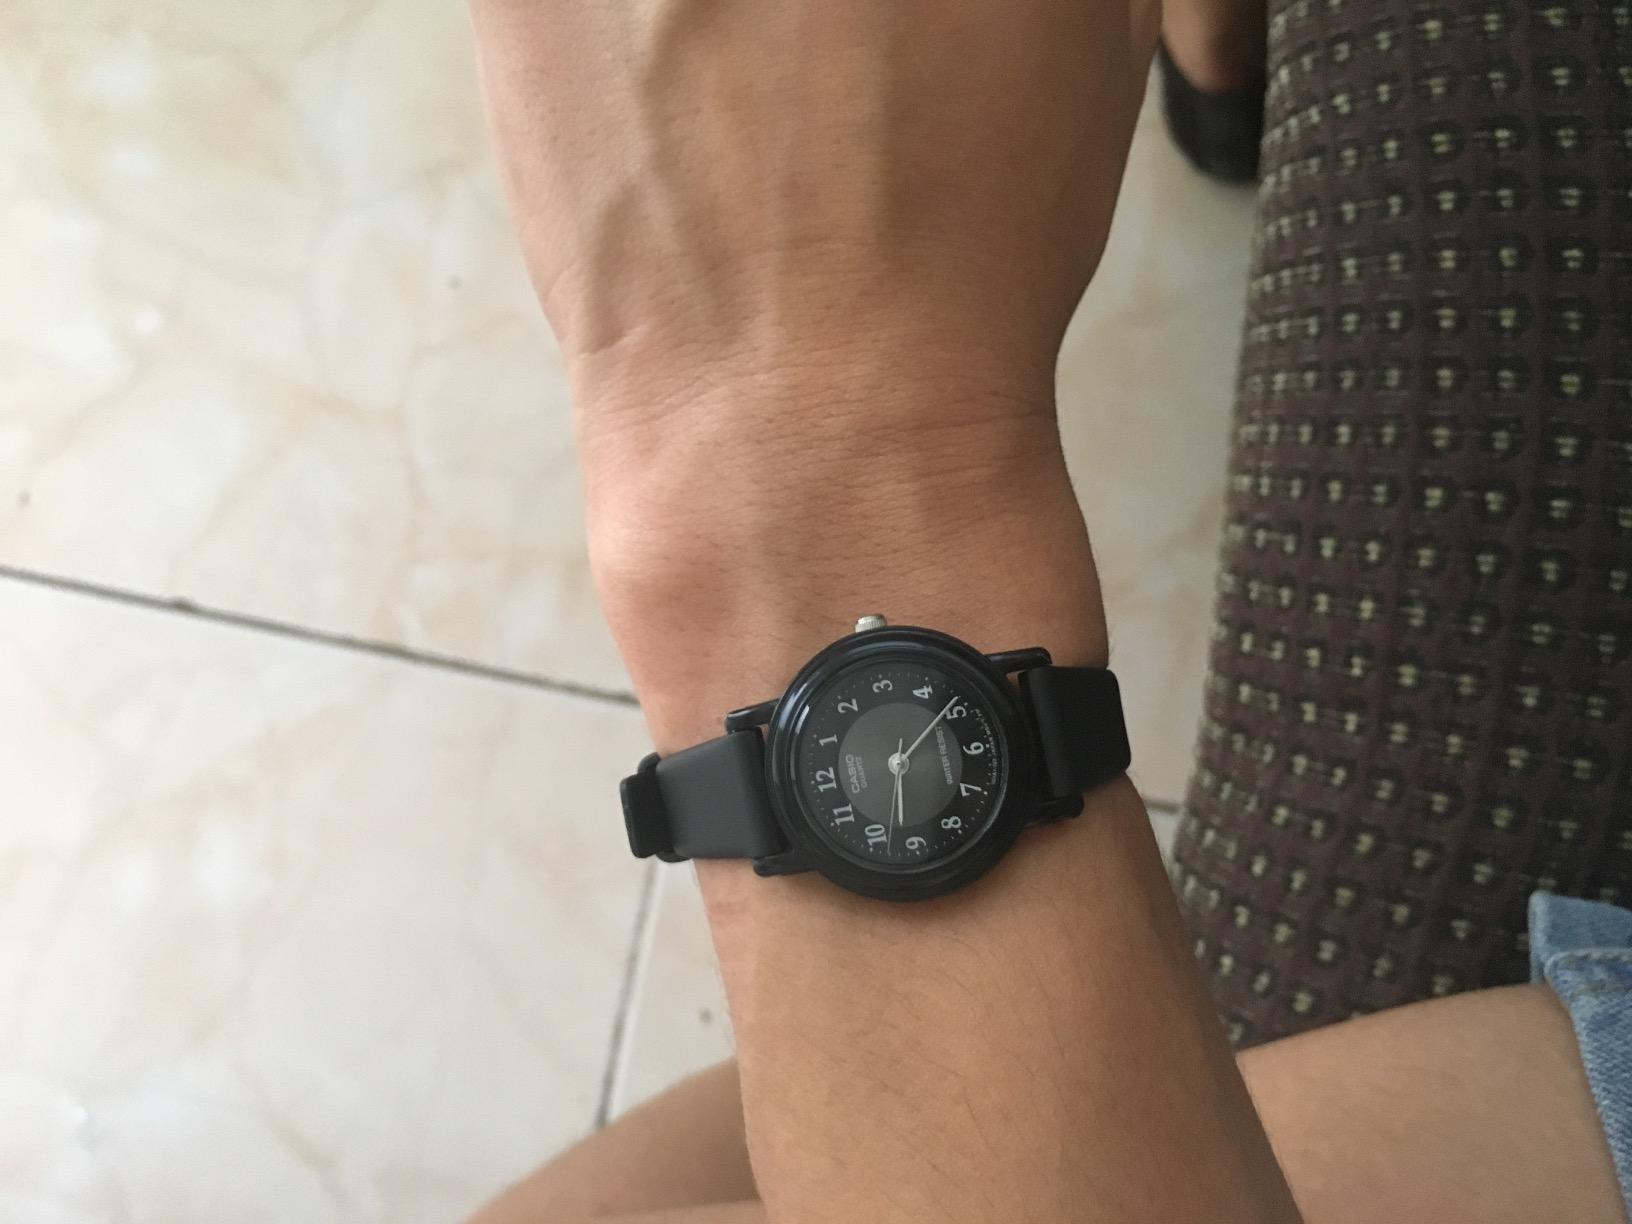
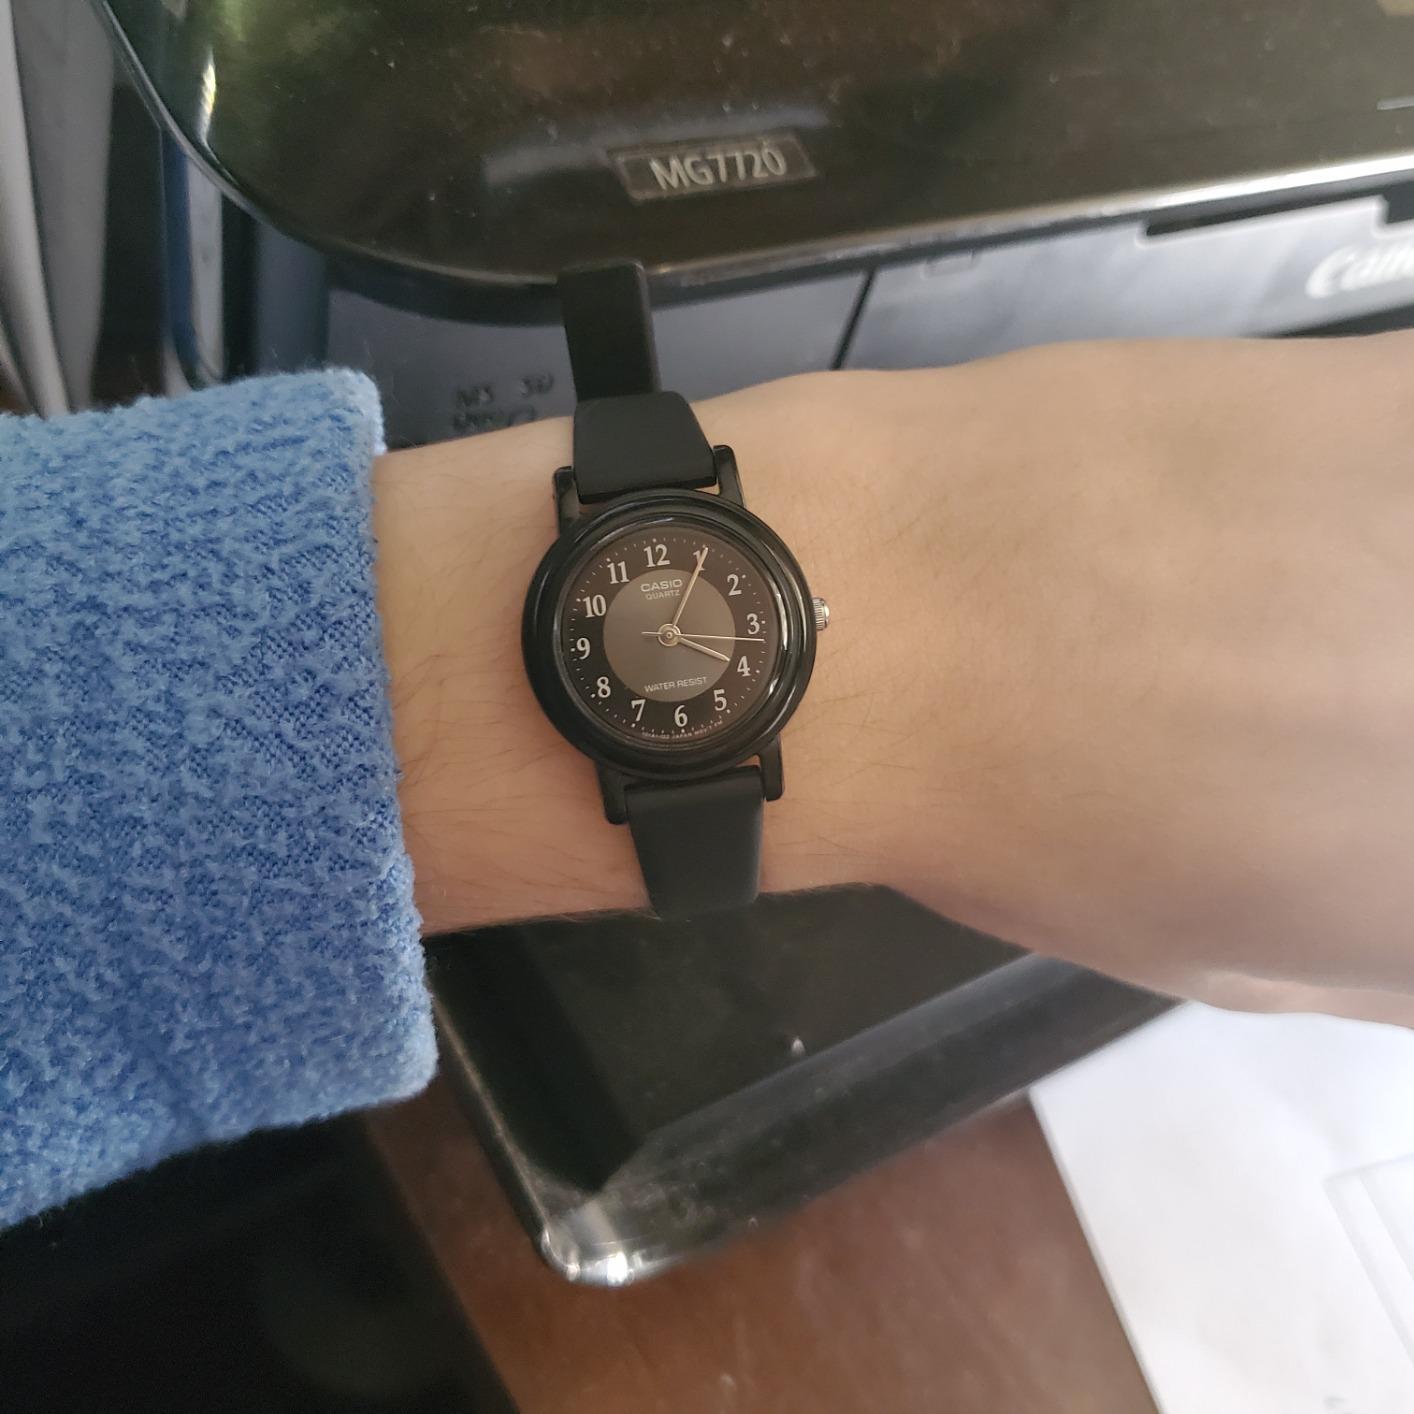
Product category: accessories_watch
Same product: yes